Vaphio

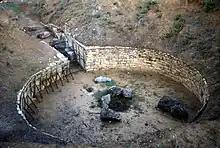
Remains of the tholos tomb at Vaphio in 1990

Vaphio, Vafio or Vapheio is an ancient site in Laconia, Greece, on the right bank of the Eurotas, some south of Sparta. It is famous for its "tholos" or beehive tomb, excavated in 1889 by Christos Tsountas. This consists of a walled approach, about long, leading to a vaulted chamber some in diameter, in the floor of which the actual grave was cut. The tomb suffered considerable damage in the decades following its excavation. During conservation work in 1962 the walls were restored to a height of about .